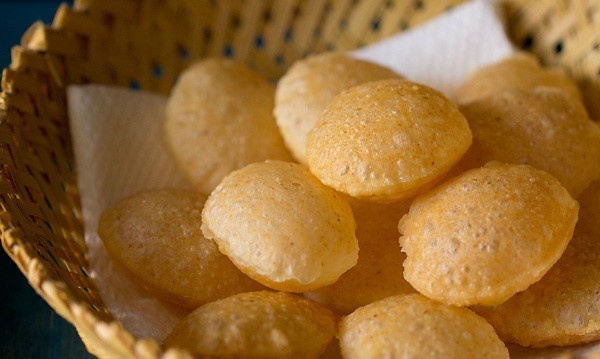
Dish: paani_puri